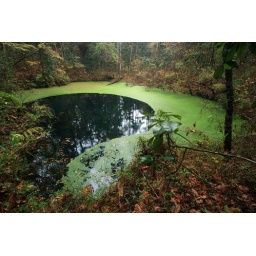
Flow in this sink keeps the duck weed clear on the east side.